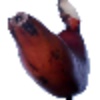
Label: Banana Red 1